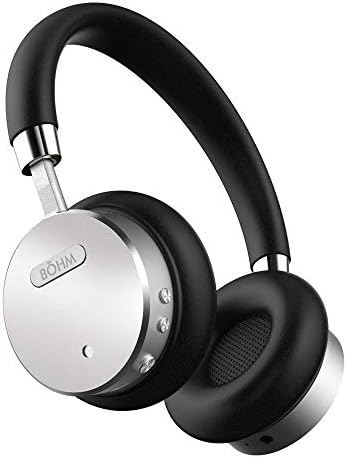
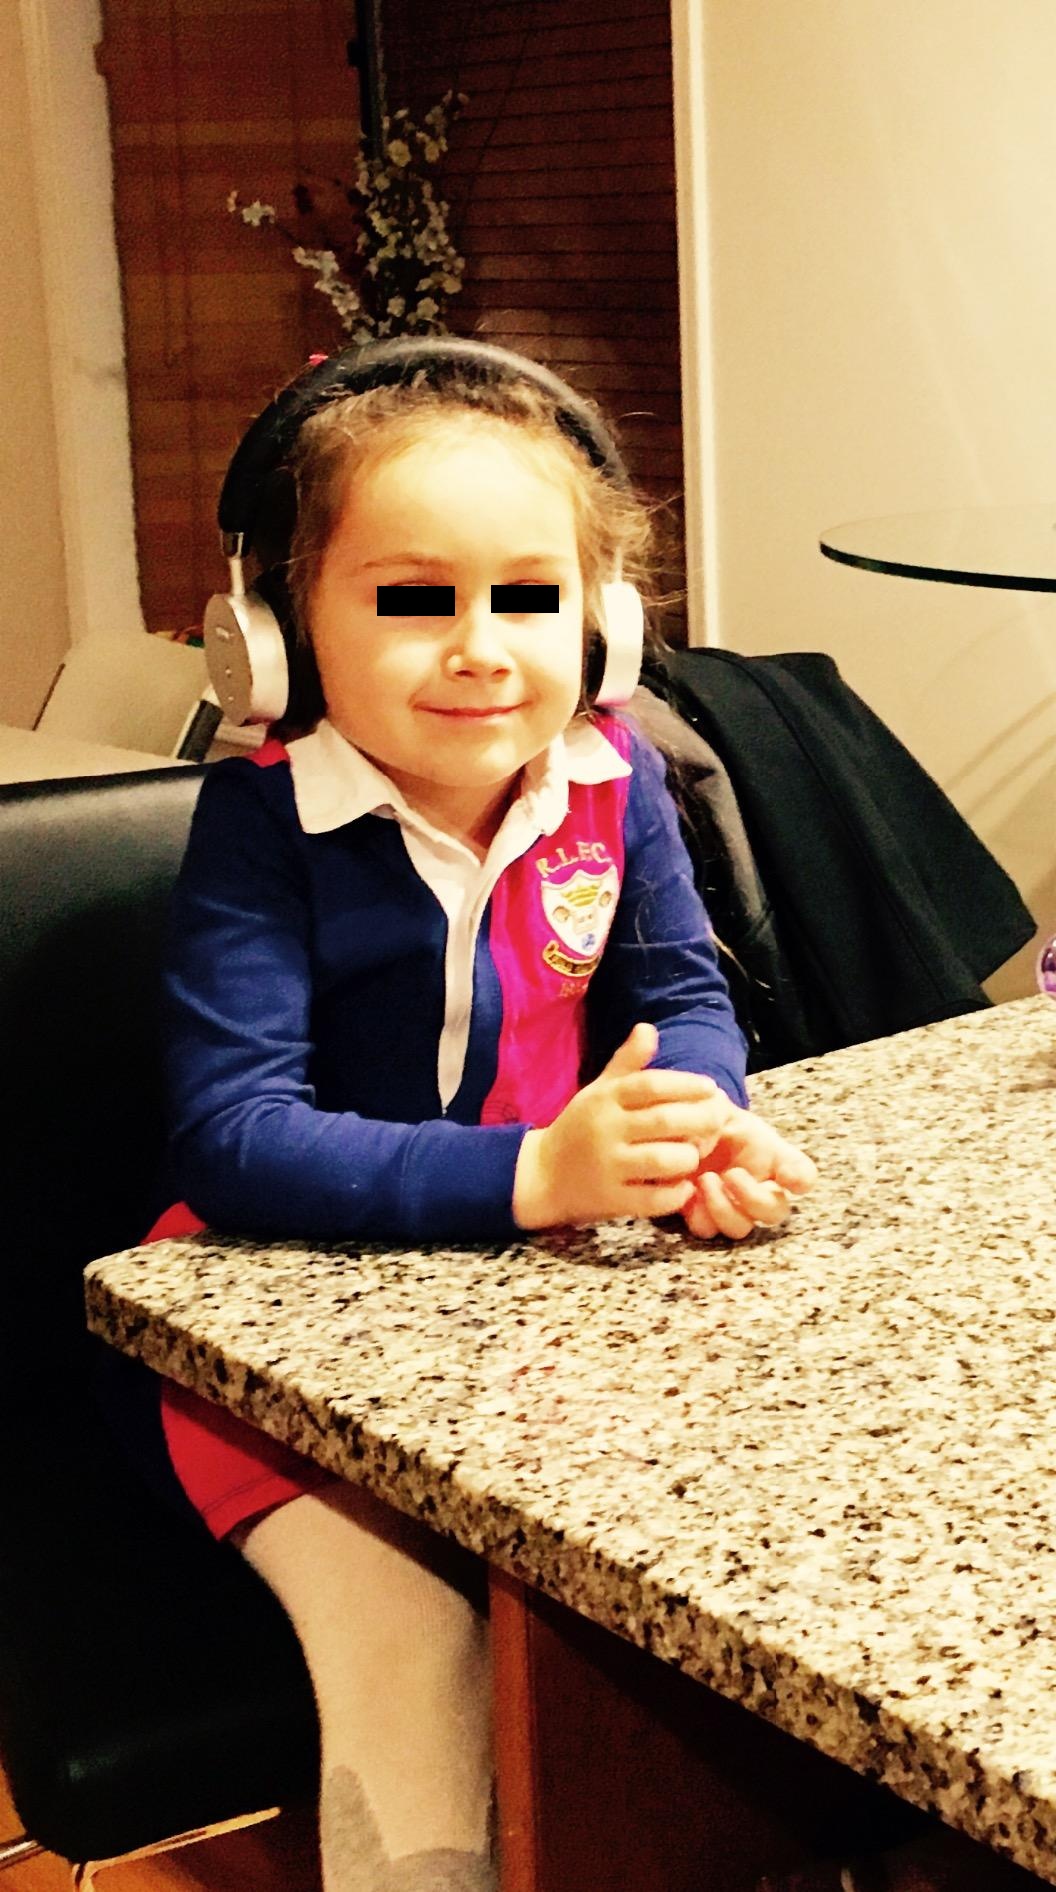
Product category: headphones
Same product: yes